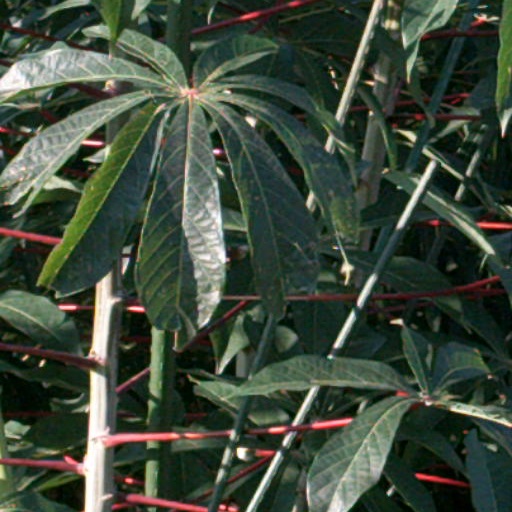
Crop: cassava